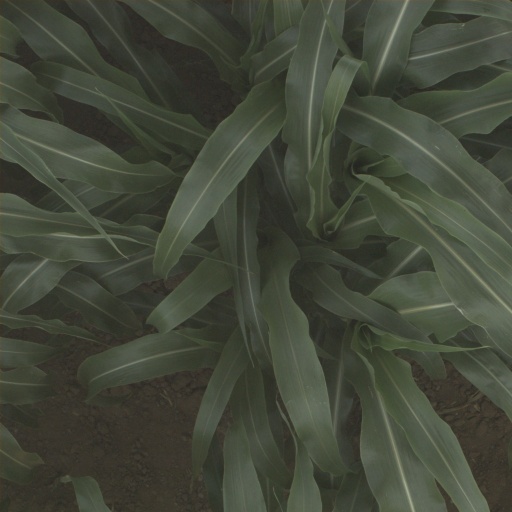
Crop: sorghum